Mario (franchise)

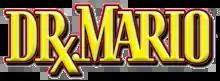
The "Dr. Mario" series logo

After the commercial failure of "Radar Scope", Nintendo's company president, Hiroshi Yamauchi, referred to designer Shigeru Miyamoto to create an arcade game to save the company. Miyamoto came up with the idea of a game in which the playable character has to make his way through an obstacle course consisting of sloped platforms, ladders and rolling barrels. Miyamoto named the game "Donkey Kong", and its main protagonist "Jumpman". "Donkey Kong" is an early example of the platform genre. In addition to presenting the goal of saving Pauline, the game gives the player a score. Points are awarded for finishing screens; leaping over obstacles; destroying objects with a hammer power-up; collecting items such as hats, parasols, and purses (presumably belonging to Pauline); and completing other tasks. The game was surprisingly successful. "Jumpman" was called "Mario" in certain promotional materials for the game's release overseas; his namesake was Mario Segale, the landlord of Nintendo of America (NOA)'s office/warehouse, who, according to one version of events, barged in on a meeting to demand an overdue rent payment. This story is contradicted by former NOA warehouse manager Don James, who stated in 2012 that he and then-NOA president Minoru Arakawa named the character after Segale as a joke because Segale was so reclusive that none of the employees had ever met him. James repeated this account in 2018.